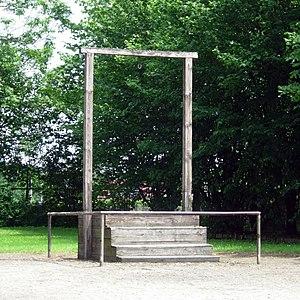
Auschwitz est le plus grand complexe concentrationnaire du Troisième Reich, à la fois camp de concentration et camp d'extermination. Il est situé dans la province de Silésie, à une cinquantaine de kilomètres à l'ouest de Cracovie, sur le territoire des localités d'Oświęcim et de Brzezinka, annexées au Reich après l'invasion de la Pologne en septembre 1939.
Le Commandement SS du camp de concentration d'Auschwitz se réfère aux unités, services et administrations SS qui gérèrent et administrèrent le camp de concentration d'Auschwitz-Birkenau-Monowitz durant la Seconde Guerre mondiale. Il ne concerne pas l'ensemble des personnes ayant travaillé à Auschwitz à cette période mais bien ceux qui y ont endossé des responsabilités hiérarchiques. En raison de l'étendue de la chaîne de commandement et de son rôle clef dans le programme génocidaire nazi, le personnel dirigeant du camp de concentration d'Auschwitz englobe des personnes issues de différents services de la SS, certaines d'entre elles détenant des parcelles de responsabilité partagée.